Olli Jokinen

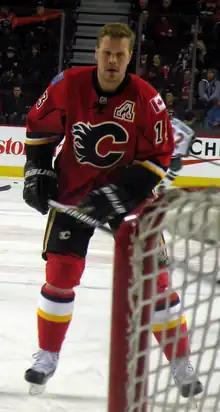
A man with short hair stares forward. He is in full hockey gear and wearing a red uniform with yellow, white and black trim and a stylized "C" logo on the chest

Jokinen played only one season on Long Island. He appeared in all 82 games for the Islanders, scoring 21 points. However, he was included in a trade at the 2000 NHL Entry Draft, as he was packaged with goaltender Roberto Luongo and sent to the Florida Panthers in exchange for Mark Parrish and Oleg Kvasha on June 24, 2000.